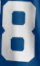
Number: 8